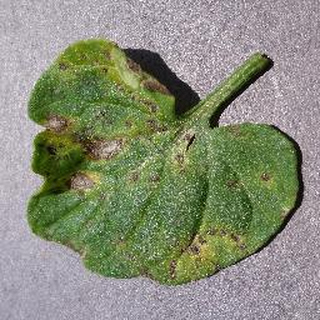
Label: tomato_septoria_leaf_spot